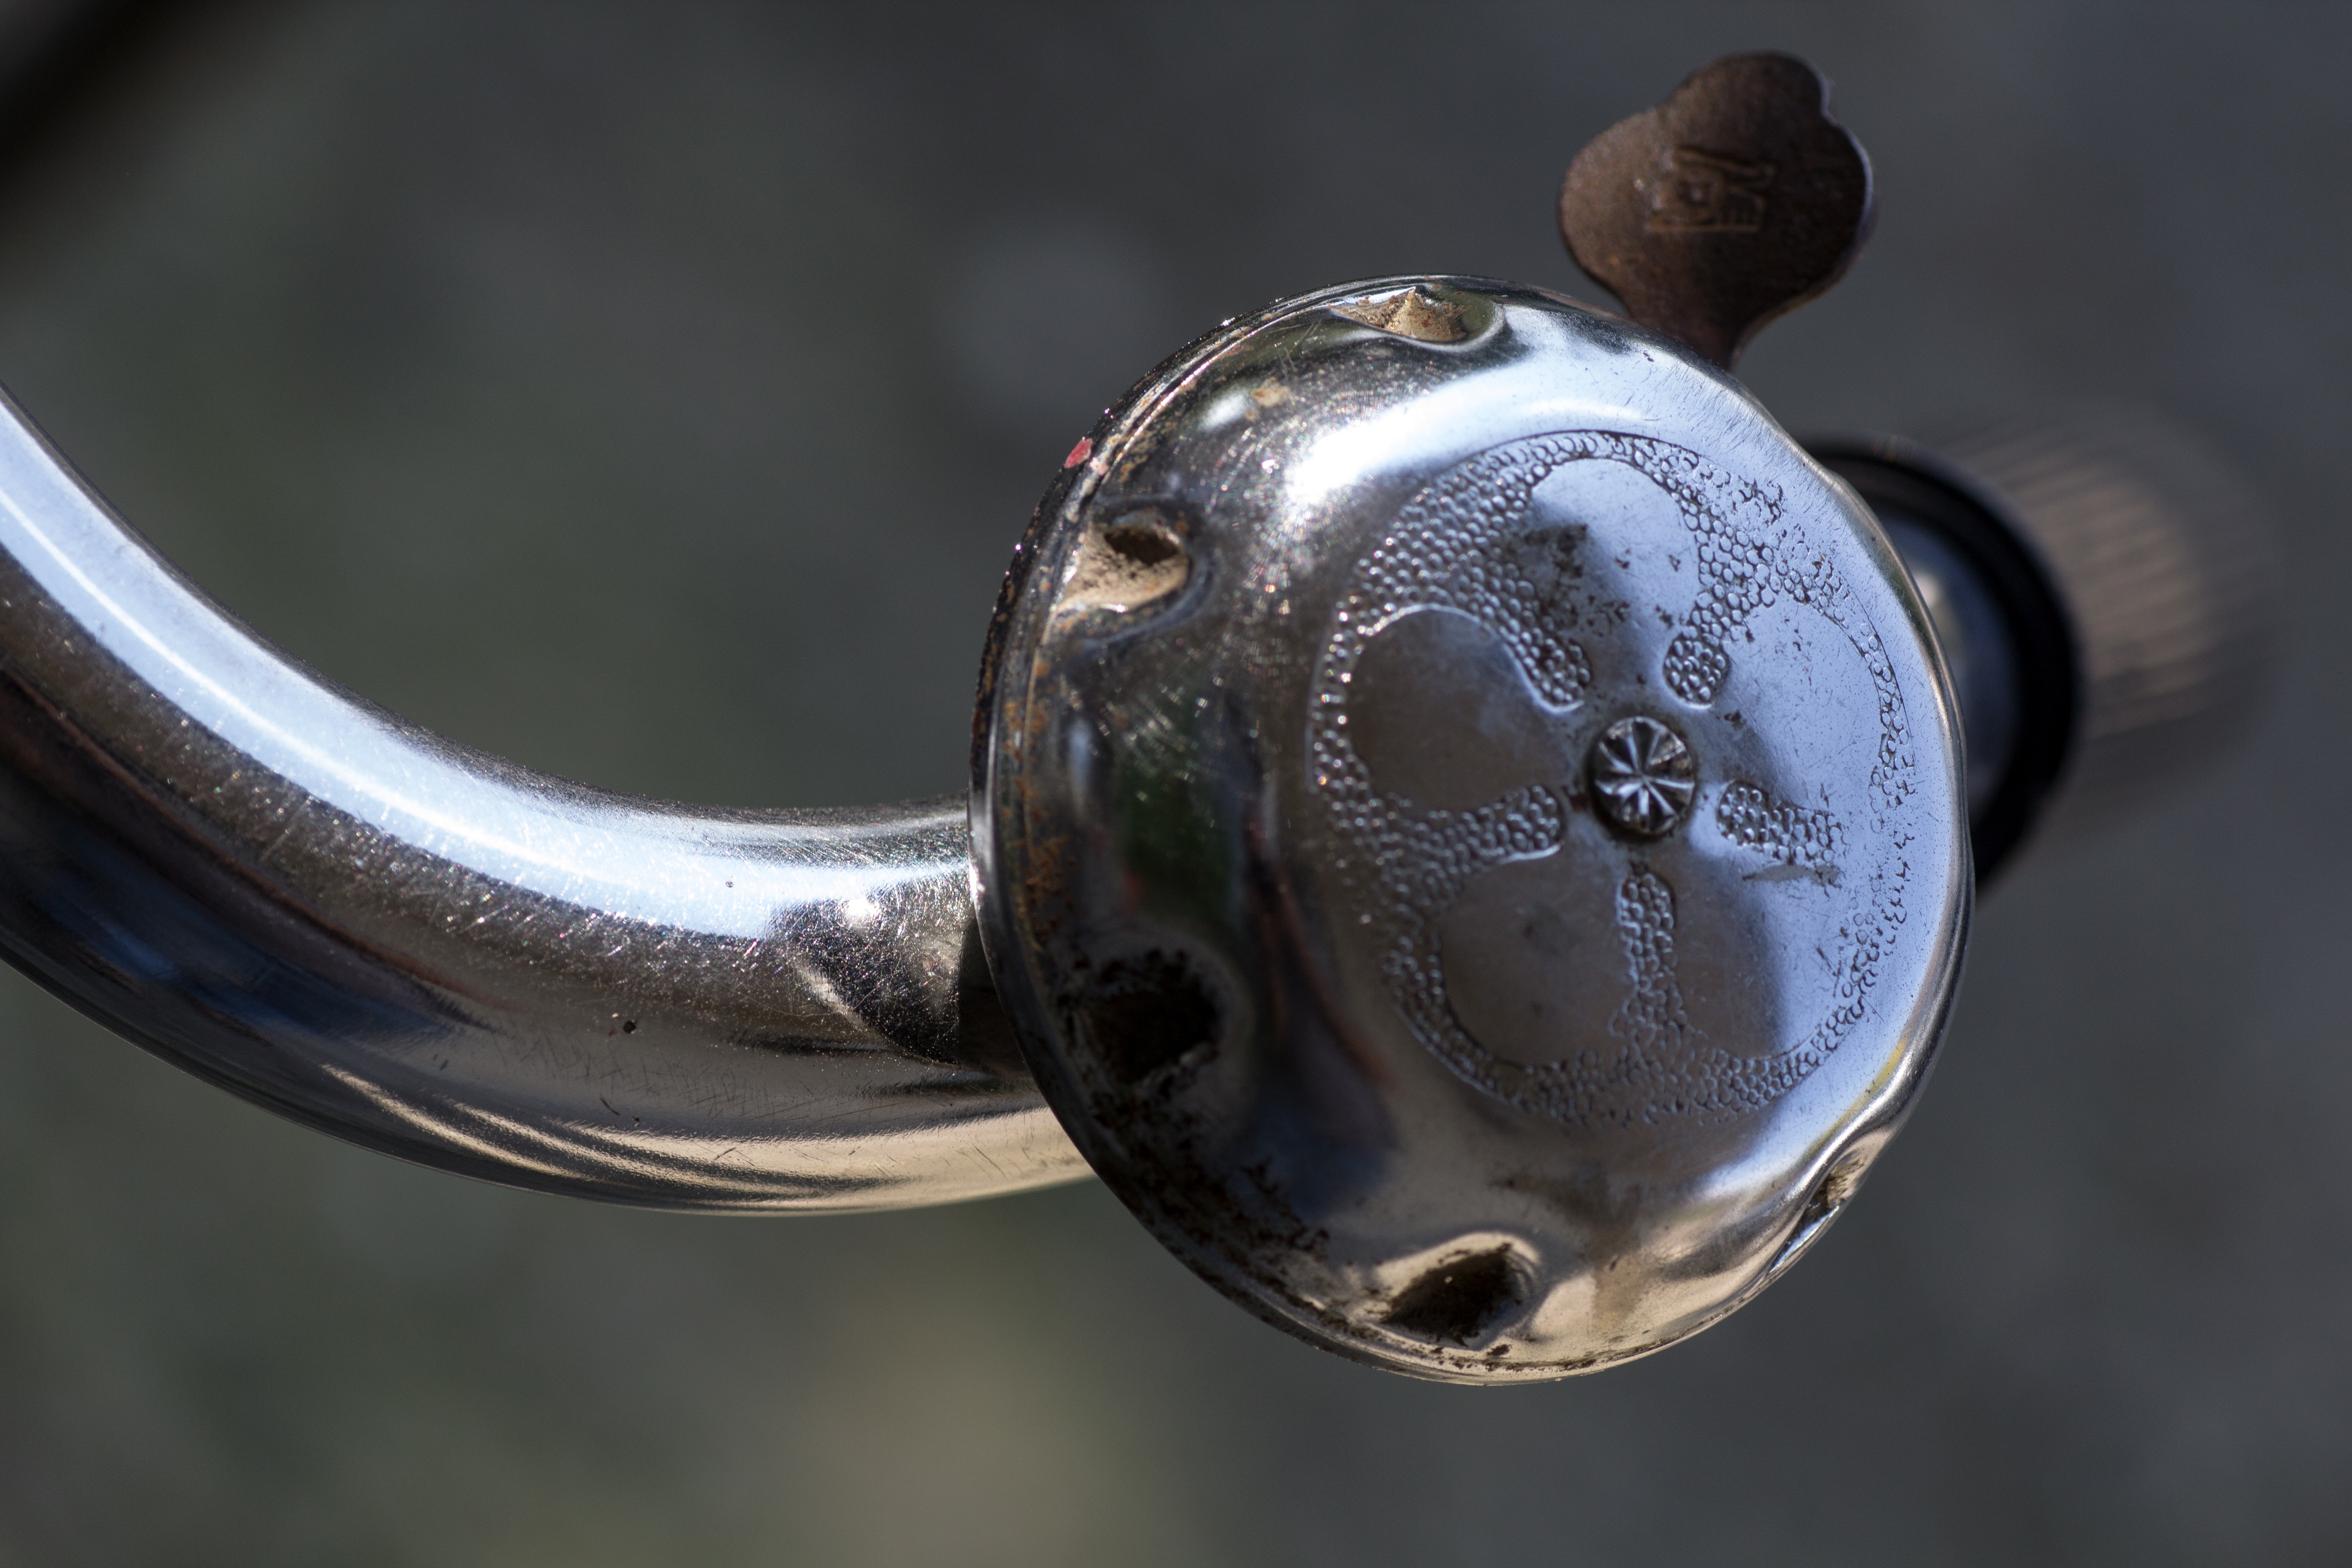
glass, bike, bell, metal, steering wheel, close, material, close up, silver, macro photography, bike bell